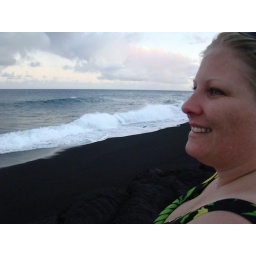
Yet another amazing black sand beach, just below the lava flow